Qingdao Metro

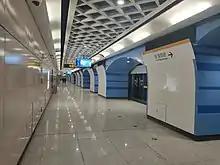
Fenghuangdao station of Line 1

The northern section between Qingdao North Railway Station and Dongguozhuang Station was opened on 24 December 2020. The southern section between Qingdao North Railway Station and Wangjiagang Station was opened on 30 December 2021. The north section is and the south section is , the entire of Line 1 is in length. Line 1's color is yellow.